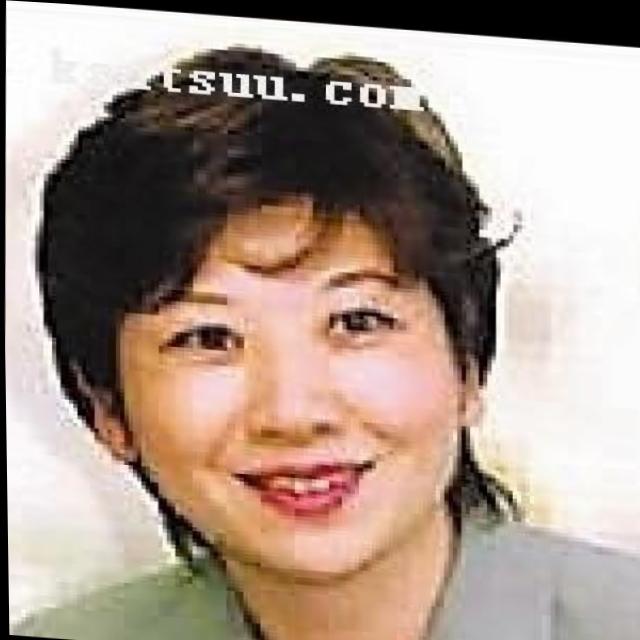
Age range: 45-64